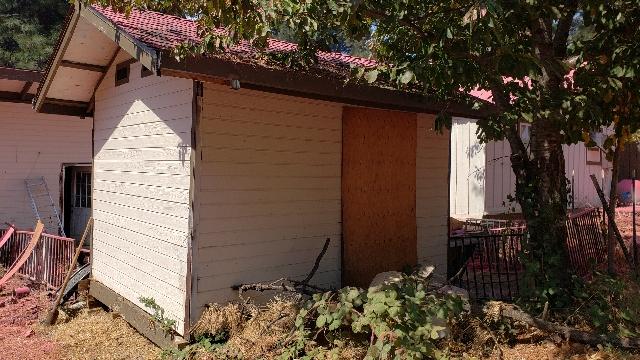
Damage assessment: no_damage